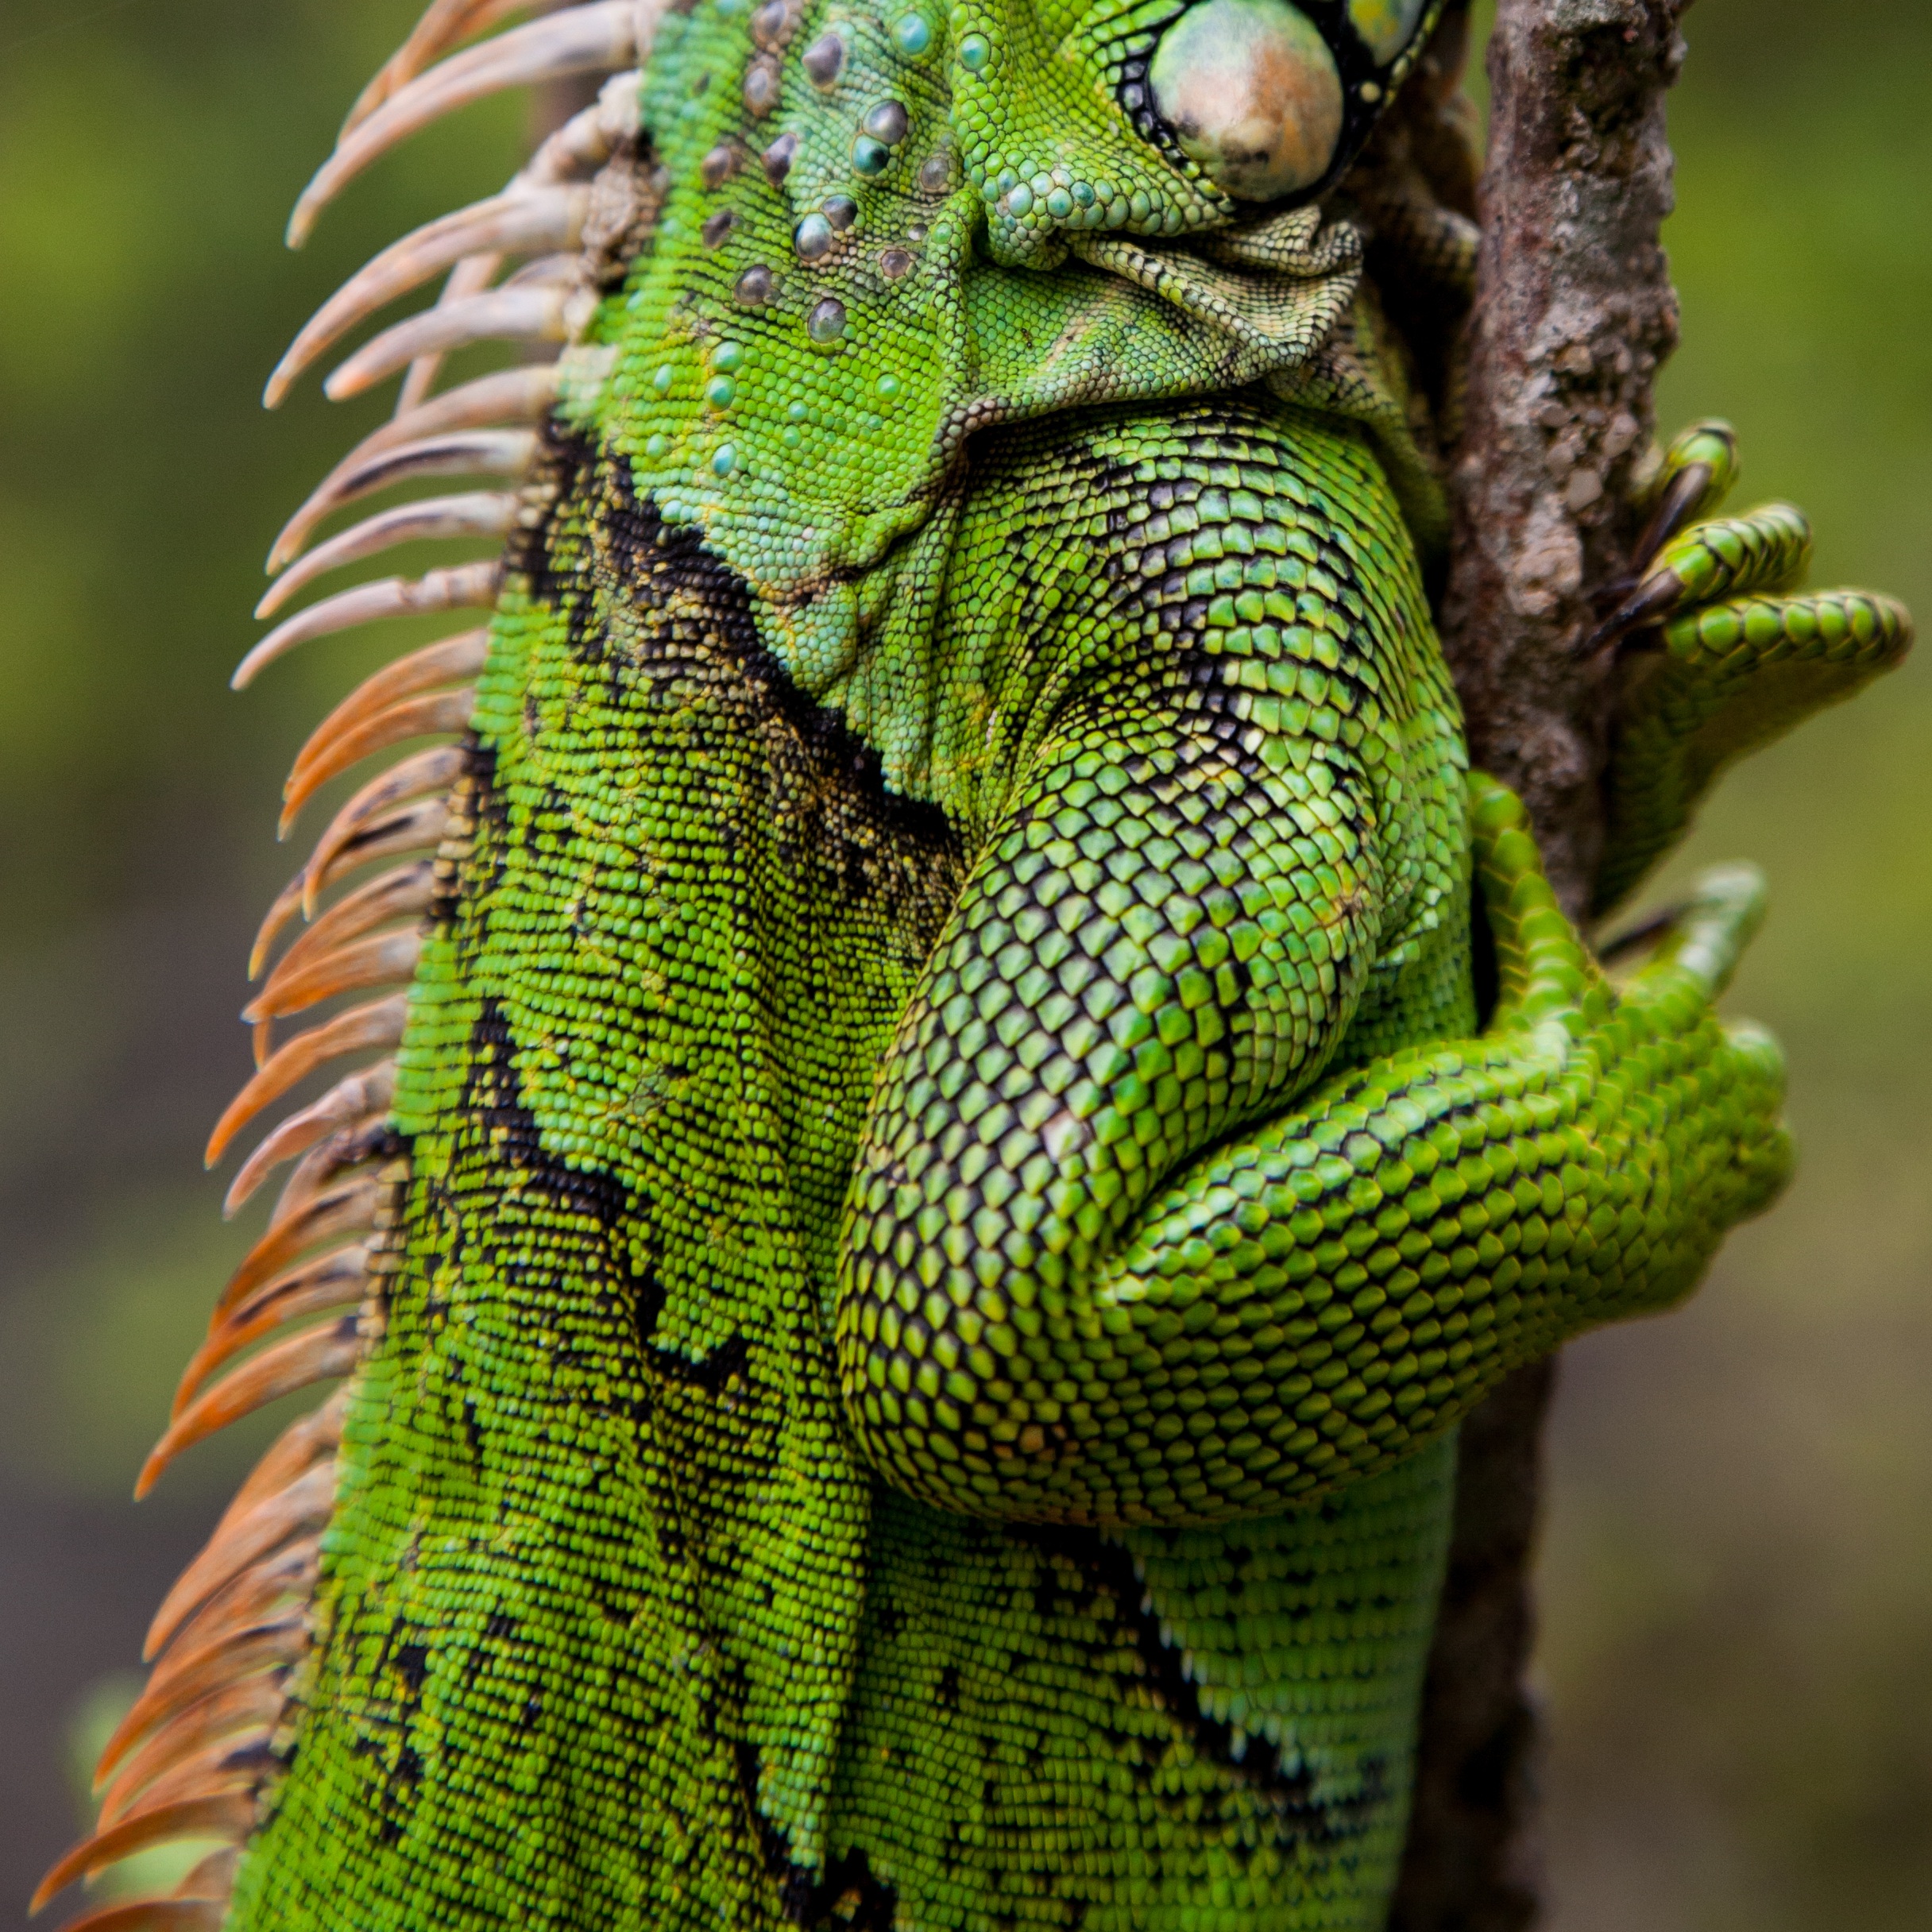
wildlife, green, jungle, botany, reptile, arm, iguana, fauna, lizard, green lizard, chameleon, vertebrate, exotic, scales, scaly, iguania, skincare, macro photography, lacerta, scaled reptile, lacertidae, african chameleon